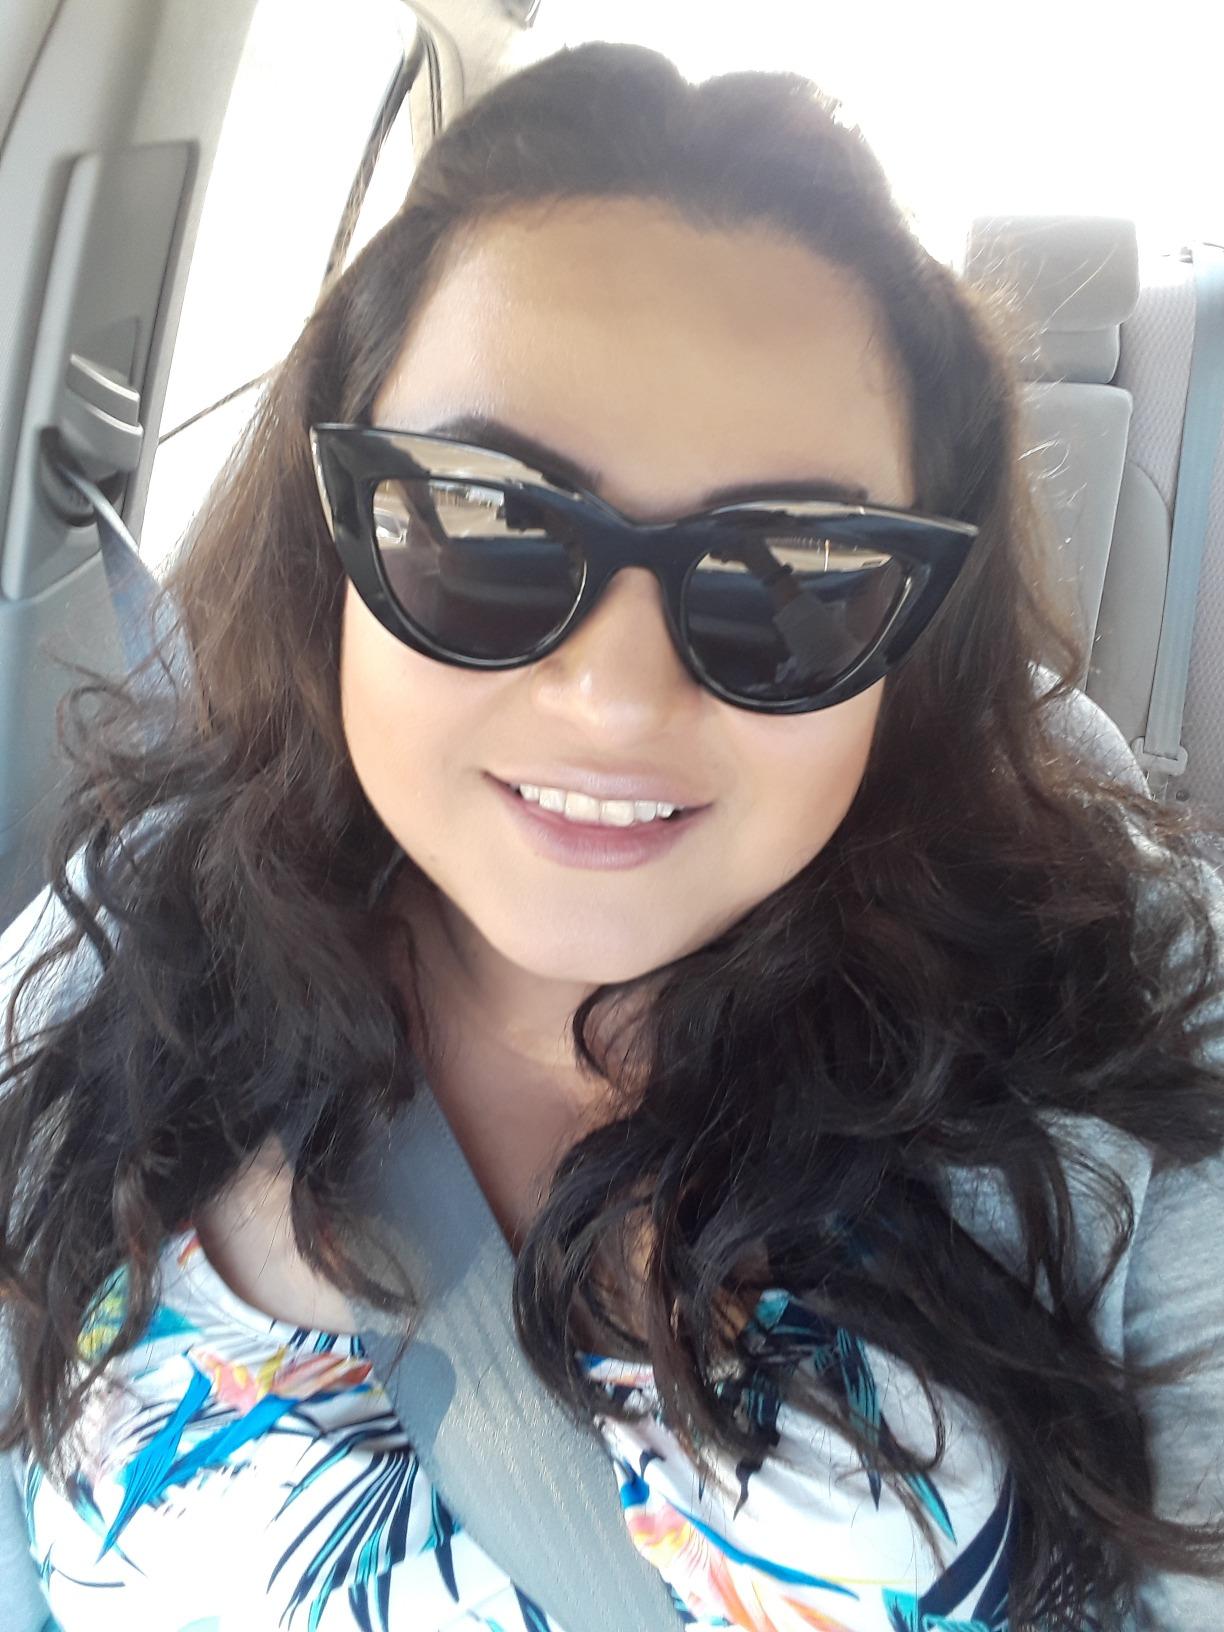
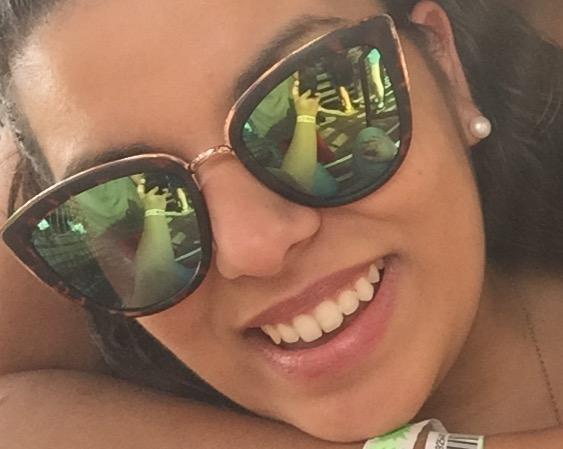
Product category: accessories_sunglasses
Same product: no